Battle at Jurjeve Stijene

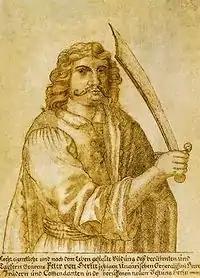
Petar Zrinski on an engraving

The victory of the Christian army was overshadowed by later events, as the supreme commander of the military frontier, general Herbart Auersperg accused Zrinski of attacking the Ottomans without the previous agreement with him. Ultimately, Zrinski was forced to hand over all plunder and high ranking prisoners to him. The complete victory over the army from the Bosnian Eyalet marked the end of further Ottoman advance into Gacka, and prevented continuous future invasions from Bosnia into Croatian territory. The victory was celebrated abroad in Germany and Italy.